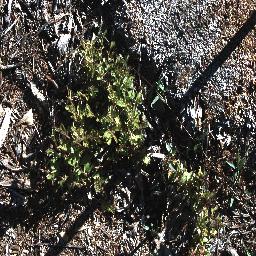
Label: chinee_apple